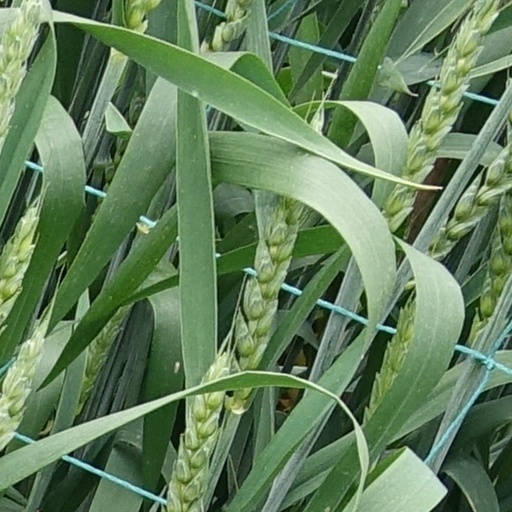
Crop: wheat